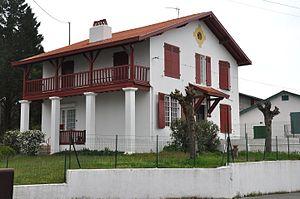
Anglet est une commune française, située au bord de l'océan Atlantique, dans le département des Pyrénées-Atlantiques en région Nouvelle-Aquitaine.